Political repression in South Korea

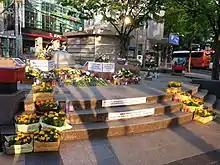
Citizens mourned for the sinking of "Sewol".

The sinking of MV "Sewol" brought indelibly huge impacts to South Korea society not only for that more than half of the passengers the majority of whom were high school students were dead or missing but also for that the captain thought about his own safety first rather than rescuing others.